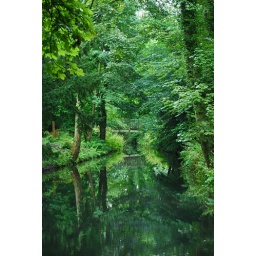
A little bridge goes over a lake in a forest